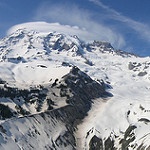
Label: glacier